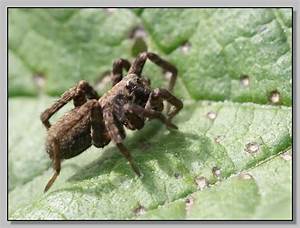
Label: ragno